Folk costume

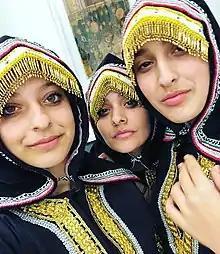
Traditional Yemenite Jewish gargush

In Armenia, traditional attire includes the arkhalig (long jacket), arakhchin, burka, chokha, kalpak, papakha, and shalvar.